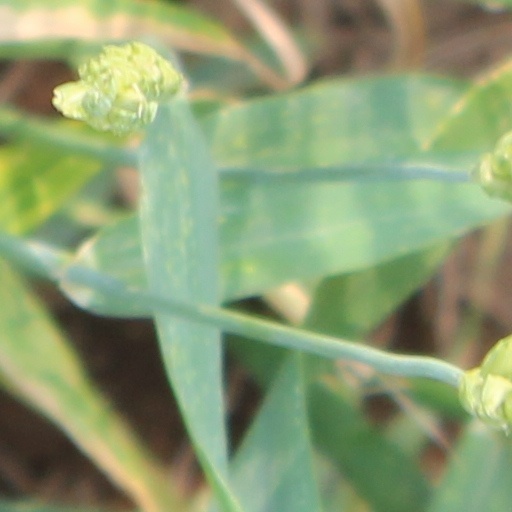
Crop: wheat